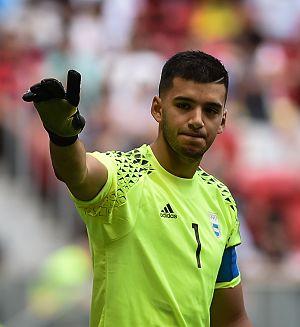
Gerónimo Rulli, né le 20 mai 1992, est un footballeur argentin. Il évolue actuellement au poste de gardien de but de la Real Sociedad.